Roberto Rolfo

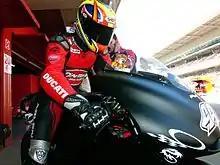
Rolfo in 2005.

Roberto 'Roby' Rolfo (born 23 March 1980) is an Italian former professional motorcycle road racer. He had his best season in 2003, when he finished in second place in the 250cc World Championship. Rolfo competed in the MotoGP class for one year before he switched to the Superbike World Championship, where he remained up to the start of .